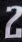
Number: 2